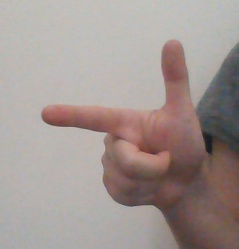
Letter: yaa